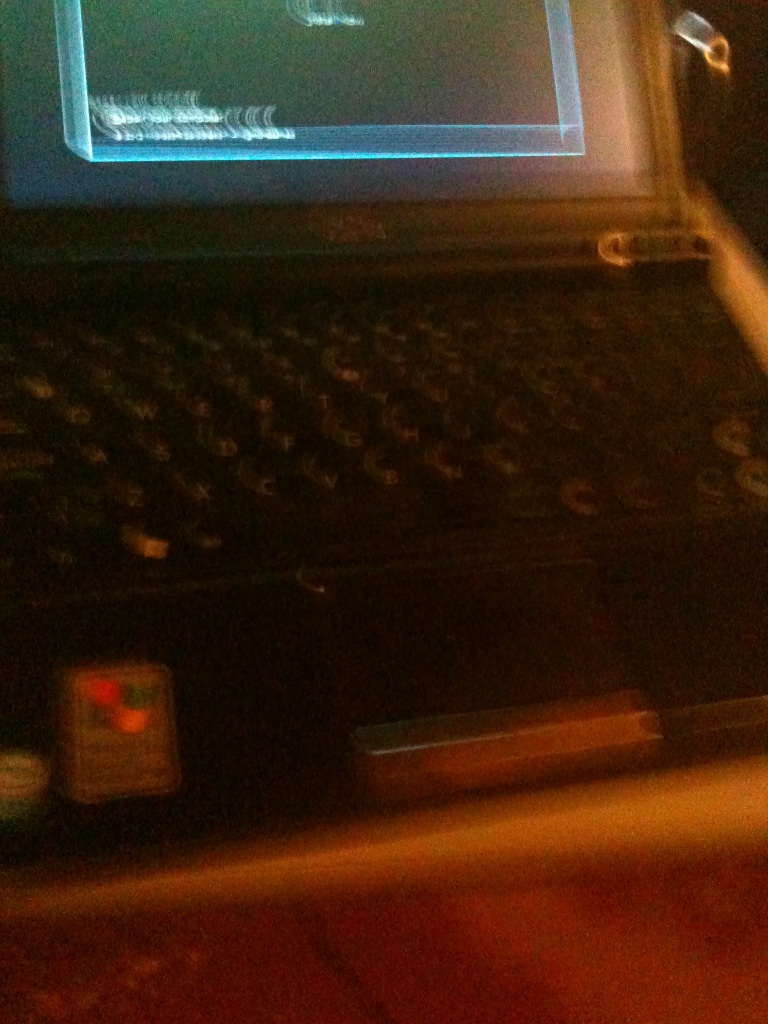Question: Okay, how's that?
Answer: unanswerable